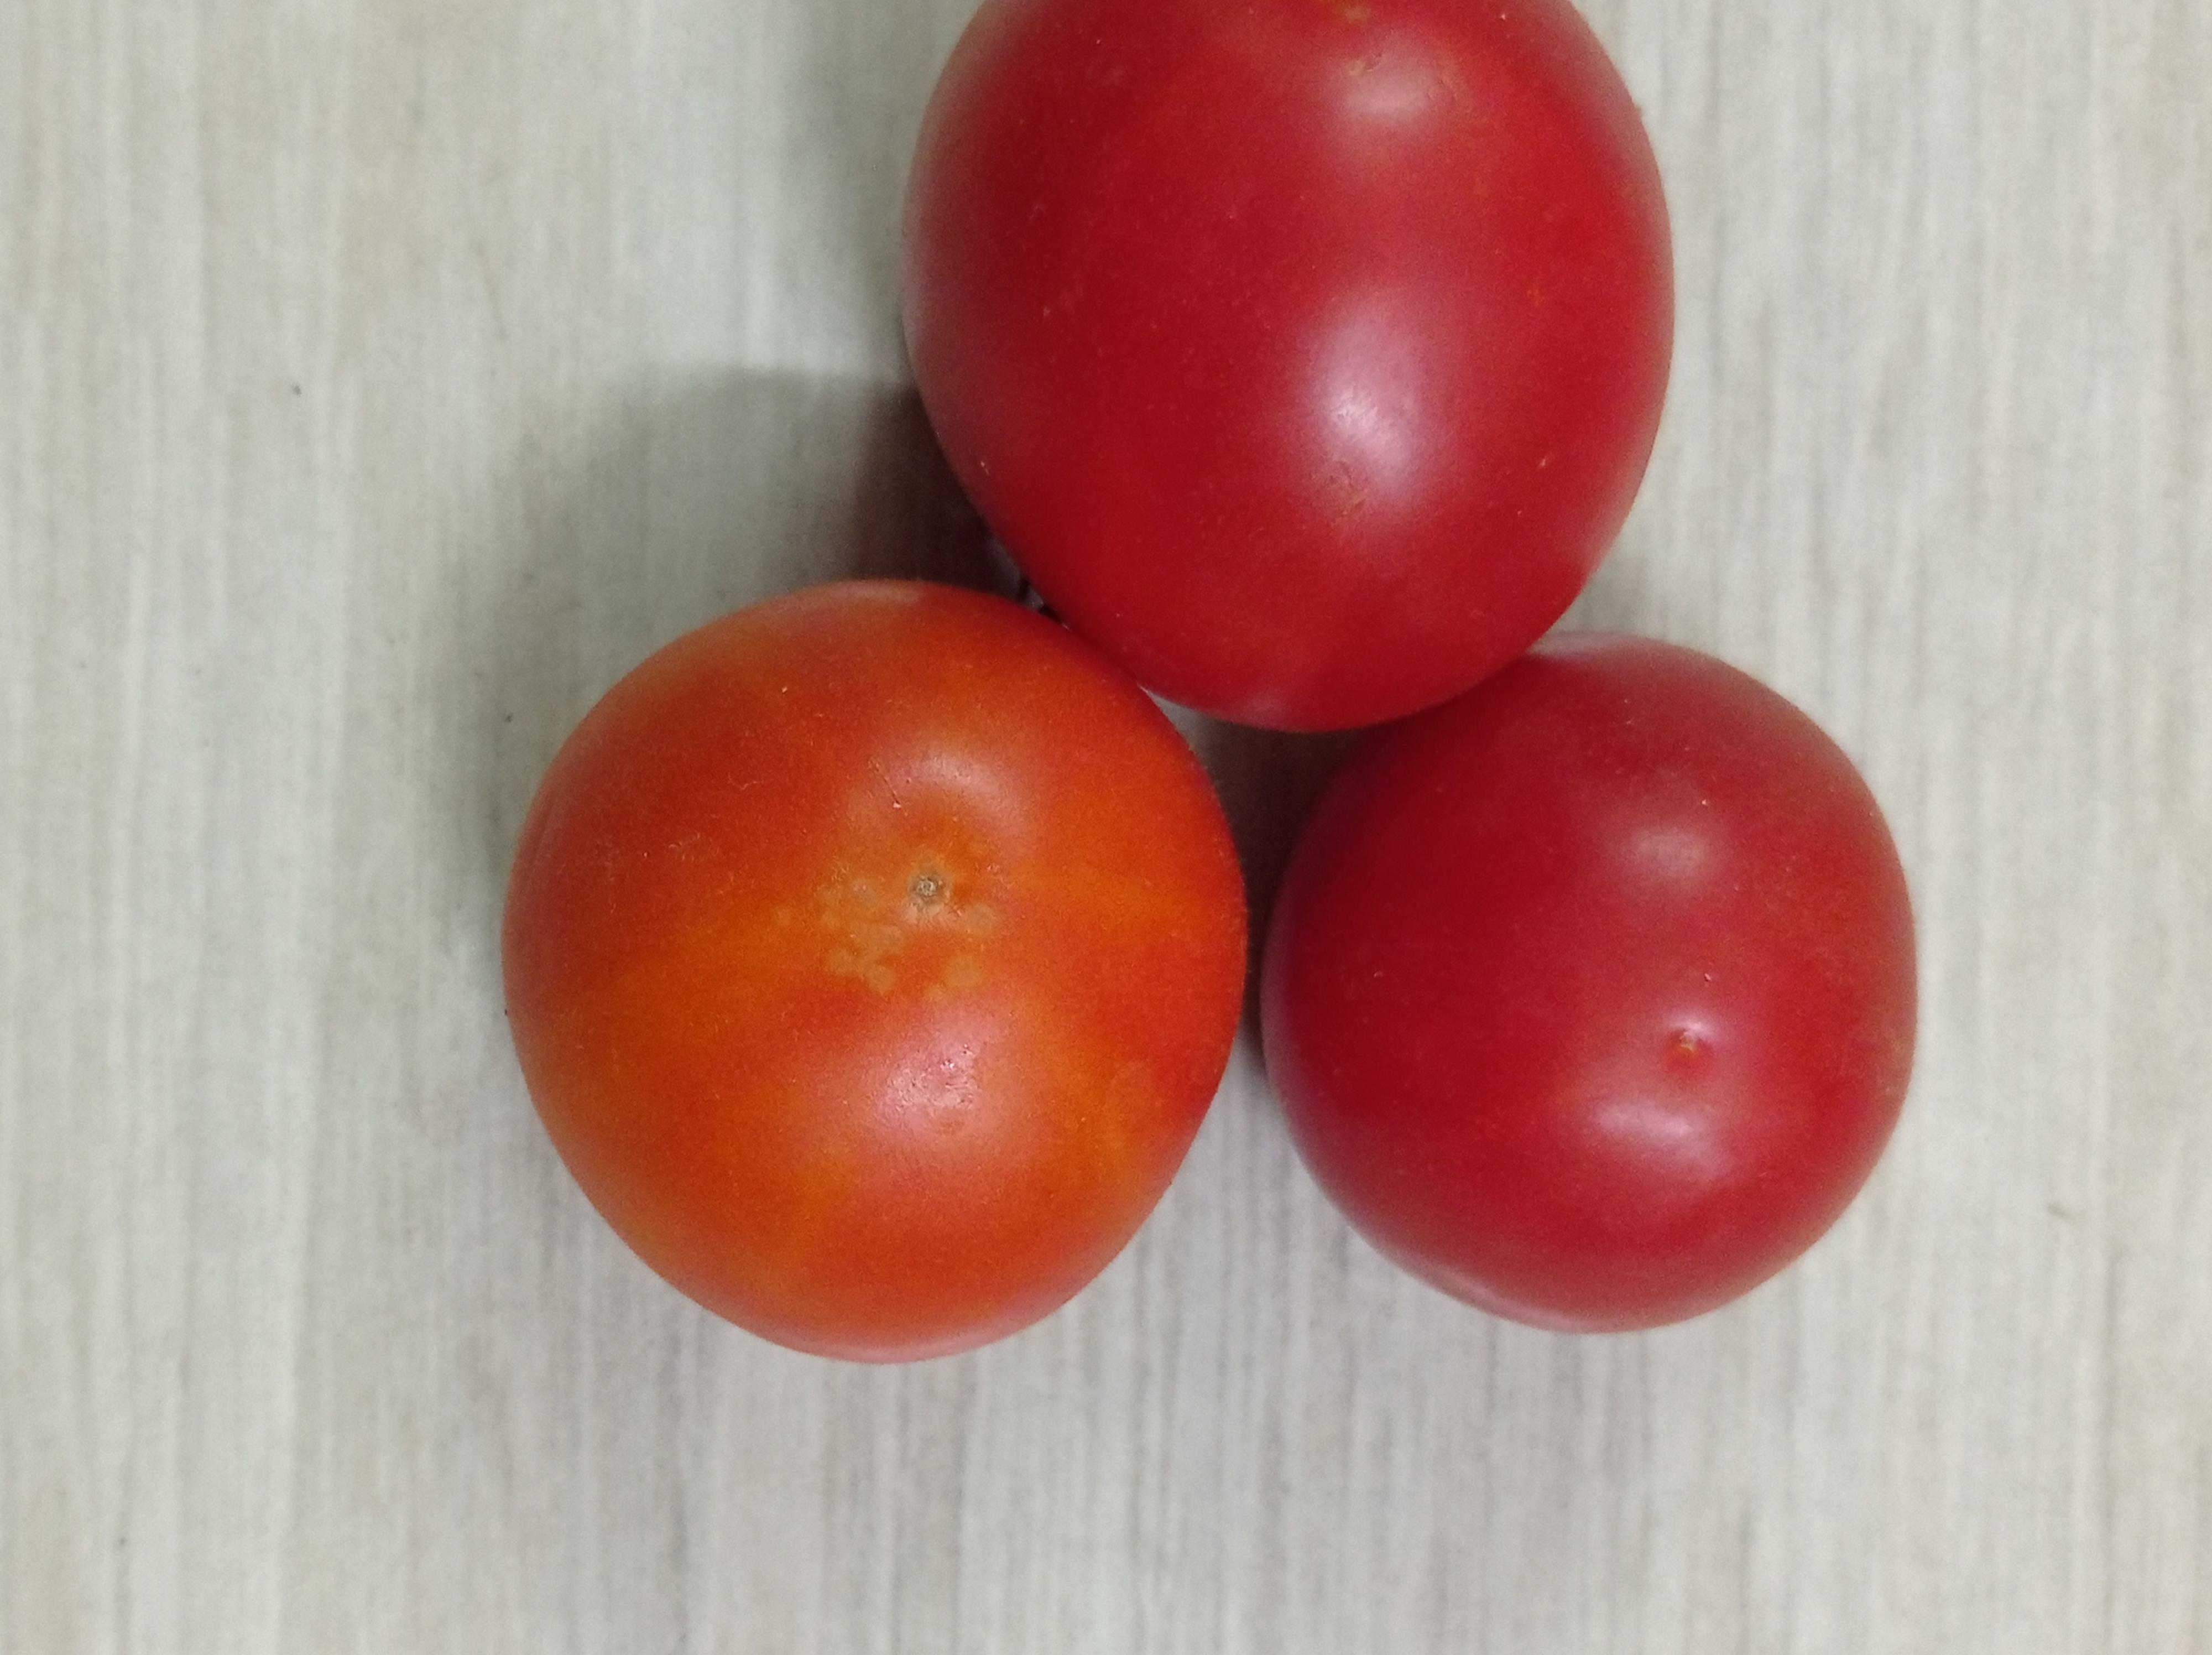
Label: Fresh